Fancy (Iggy Azalea song)

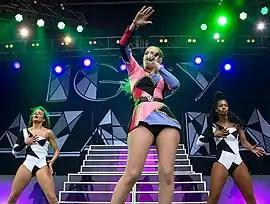
Azalea performing during the ACL Music Festival in November 2014

In the United States, "Fancy" has peaked at number one, becoming Azalea's first song to chart on the top of the "Billboard" Hot 100. The song is Charli XCX's second top 10 as a featured artist on the Hot 100 (the first being "I Love It") and her first number 1. On the issue date 17 May 2014 "Fancy" reached number two of the "Billboard" Digital Songs chart, selling 222,000 units, occupying simultaneously the top two slots of the chart as "Problem" by Ariana Grande, in which Azalea featured, debuted at the summit of Digital Songs chart. With this achievement, Azalea became only the sixth artist to occupy the top two position and the first to do so since Taylor Swift with the singles "We Are Never Ever Getting Back Together" and "Ronan" in 2012. Azalea also became just the third female artist to place her first two Hot 100 hits in the top five simultaneously, first two being Ashanti and Mariah Carey. It also marked Azalea as the first female rapper ever to have two songs concurrently in the top five of the Hot 100 chart. Moreover, Azalea passed Lil' Kim as the female rapper with the longest-leading number one on the "Billboard" Hot 100 and moved into a tie for fifth place among lead women who have scored the longest commands on the Hot 100 during the 2010s. The song led the chart for seven weeks, before being succeeded by MAGIC's "Rude". "Fancy" remained in the top ten for 17 consecutive weeks.